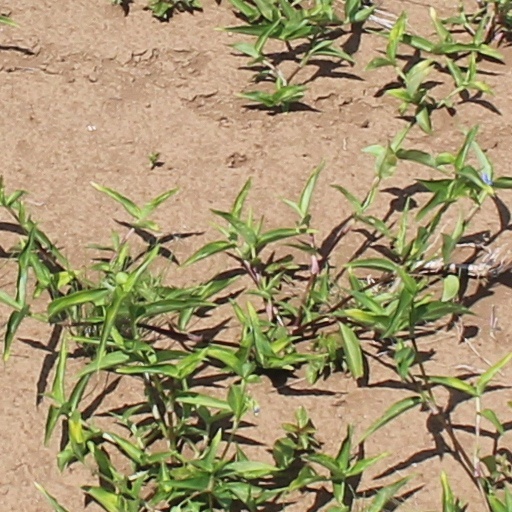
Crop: wheat